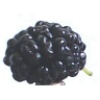
Label: Mulberry 1